Summerston

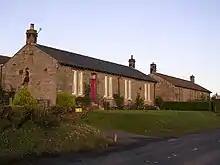
Summerston Cottages

Summerston has a riding school run by UK charity Riding for the Disabled. The area is also home to St Blane's Primary and John Paul Academy.